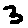
Label: 3